Lance Stroll

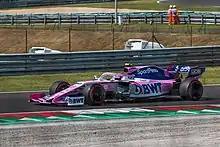
Stroll at the 2019 Hungarian Grand Prix

For the 2018 season, Stroll remained with Williams, partnered by Sergey Sirotkin after Massa retired from Formula One. The Williams FW41 was the slowest car of the field and the team finished last in the constructors' championship that season. Stroll scored the team's first points of the year at the by finishing eighth. Stroll's home race, the , ended on the first lap after a heavy collision with Brendon Hartley. He then retired from the following with a tire puncture. His second and final retirement of the year came at the with a brake failure. Stroll made his only appearance in the third qualifying session (Q3) at the , qualifying tenth. He went on to finish ninth in the race with teammate Sirotkin in tenth, marking Williams' only double points-finish that season.